Sarah Longwell

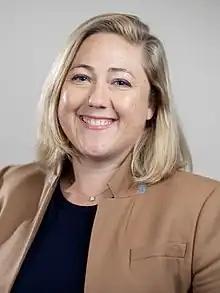
Longwell in 2022

Sarah Longwell is an American political strategist and publisher of the conservative news and opinion website "The Bulwark". A member of the Republican Party, she is the founder of Republican Accountability (originally named Republican Voters Against Trump), which spent millions of dollars to defeat then-President Donald Trump in 2020. According to "The" "New Yorker", Longwell has "dedicated her career to fighting Trump's takeover of her party".